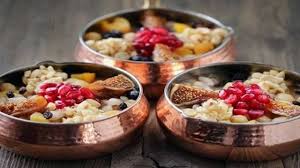
Yemek: asure